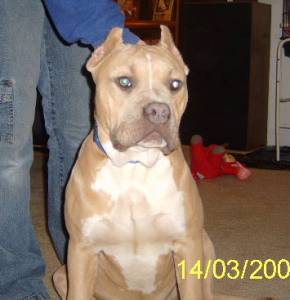
Breed: american pit bull terrier